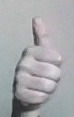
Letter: aleff